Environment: real
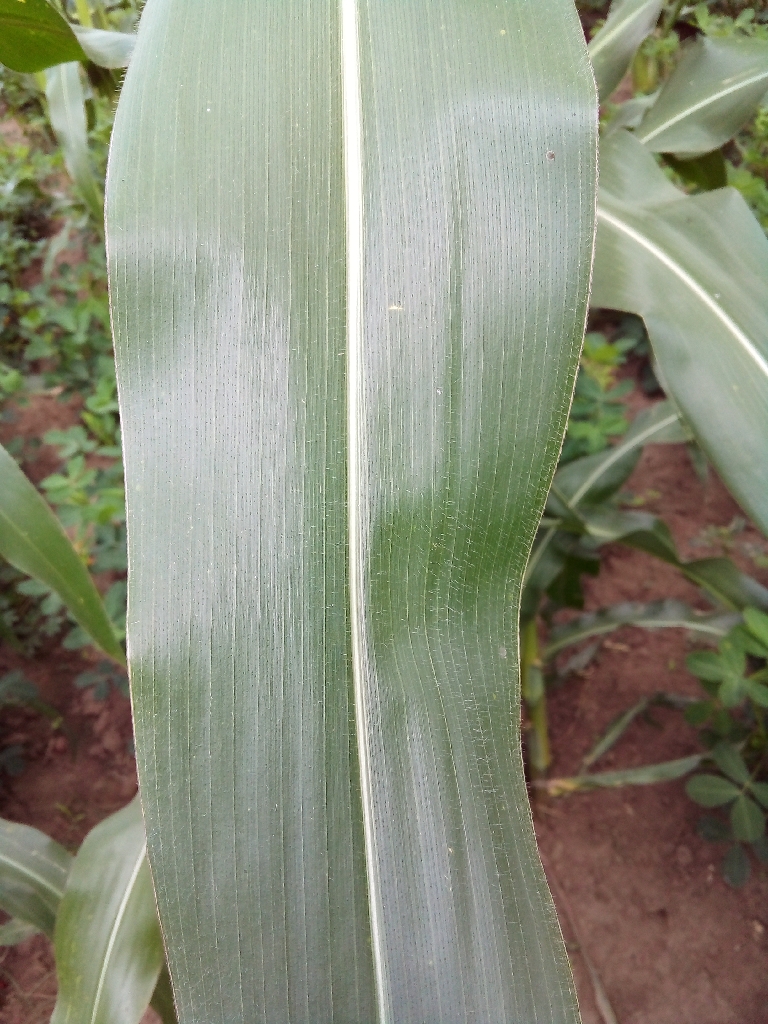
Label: healthy